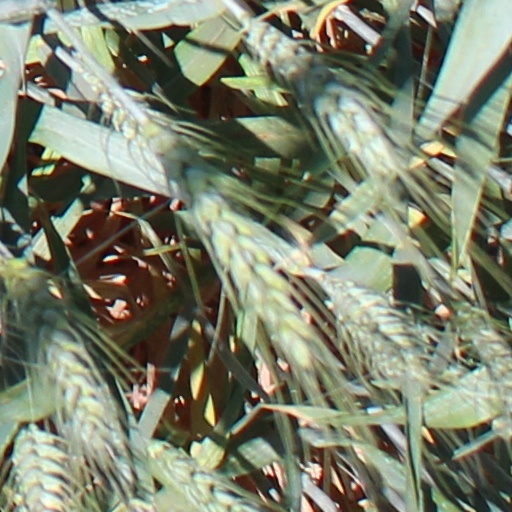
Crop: wheat